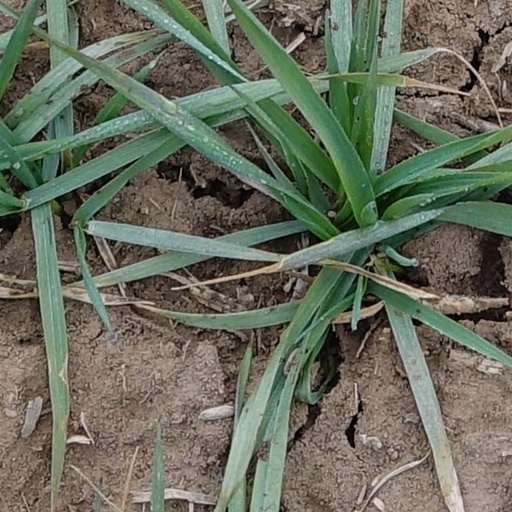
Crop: wheat